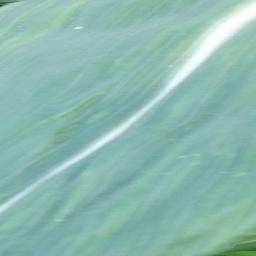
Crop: corn
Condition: (maize)_healthy